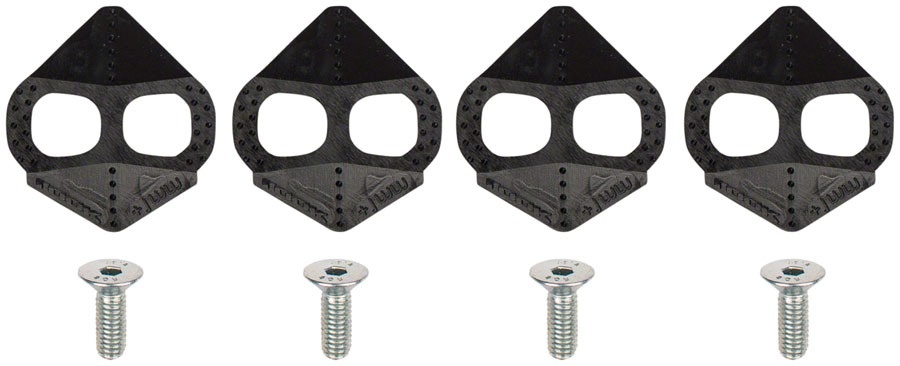
LOOK Cleat Shims and Hardware
Brand: LOOK
LOOK Cleat Spacer - X-Track, 1mm Hardware can become damaged or lost and periodically needs replacing. When replacement hardware is needed, be sure and use authentic LOOK hardware to ensure a proper fit. 1mm spacer kit allows X-Track (SPD) cleats to be shimmed away from the sole for fitting needs or when additional space is needed for the shoe lugs to clear the pedal body Includes - 4 spacers (1mm) and 4 bolts
Category: Sporting Goods > Outdoor Recreation > Cycling > Cycling Apparel & Accessories > Bicycle Cleat Accessories > Bicycle Cleat Shims & Wedges